Peggle Nights

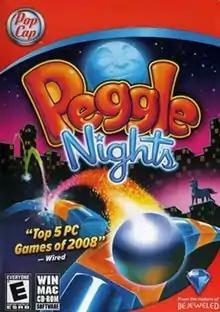
North American PC box art

Peggle Nights is a downloadable game from PopCap Games, released on Windows, Mac OS X and Microsoft Xbox Live Arcade, also playable on Nintendo DS through . Upon its release, PopCap marketed the game as a "follow-up" to "Peggle", although an actual sequel to the 2007 PC Game was released in 2013. The gameplay between "Peggle" and "Peggle Nights" has remained largely unchanged, with each stage featuring a colorful 2D background filled with different colored "pegs". The objective in each level is to clear all of the orange pegs by hitting them with a ball shot from the top of the screen. New to this version are 60 new levels, 60 additional challenges, the introduction of the new Peggle Master Marina the Electric Squid, and the addition of an "Aced" score for each level.